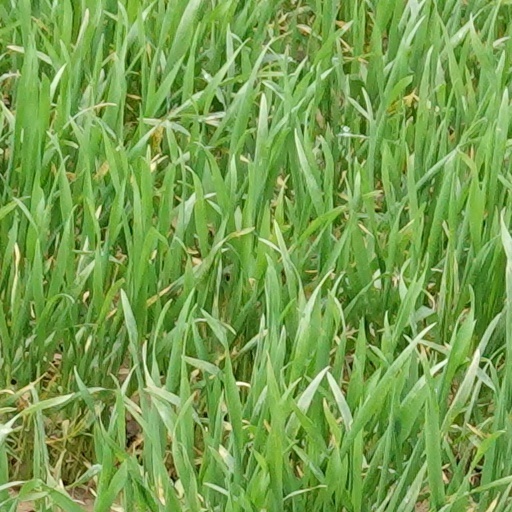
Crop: wheat